Marcelle Choisnet

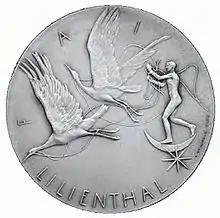
Lilienthal medal-obverse

20 July 1950: in her Air 100 No. 14 glider, she set a women's distance record with a goal set at 210 km at an average speed of 36 km/h and a women's record for distance with a fixed goal and return to the starting point of 203.150 km.